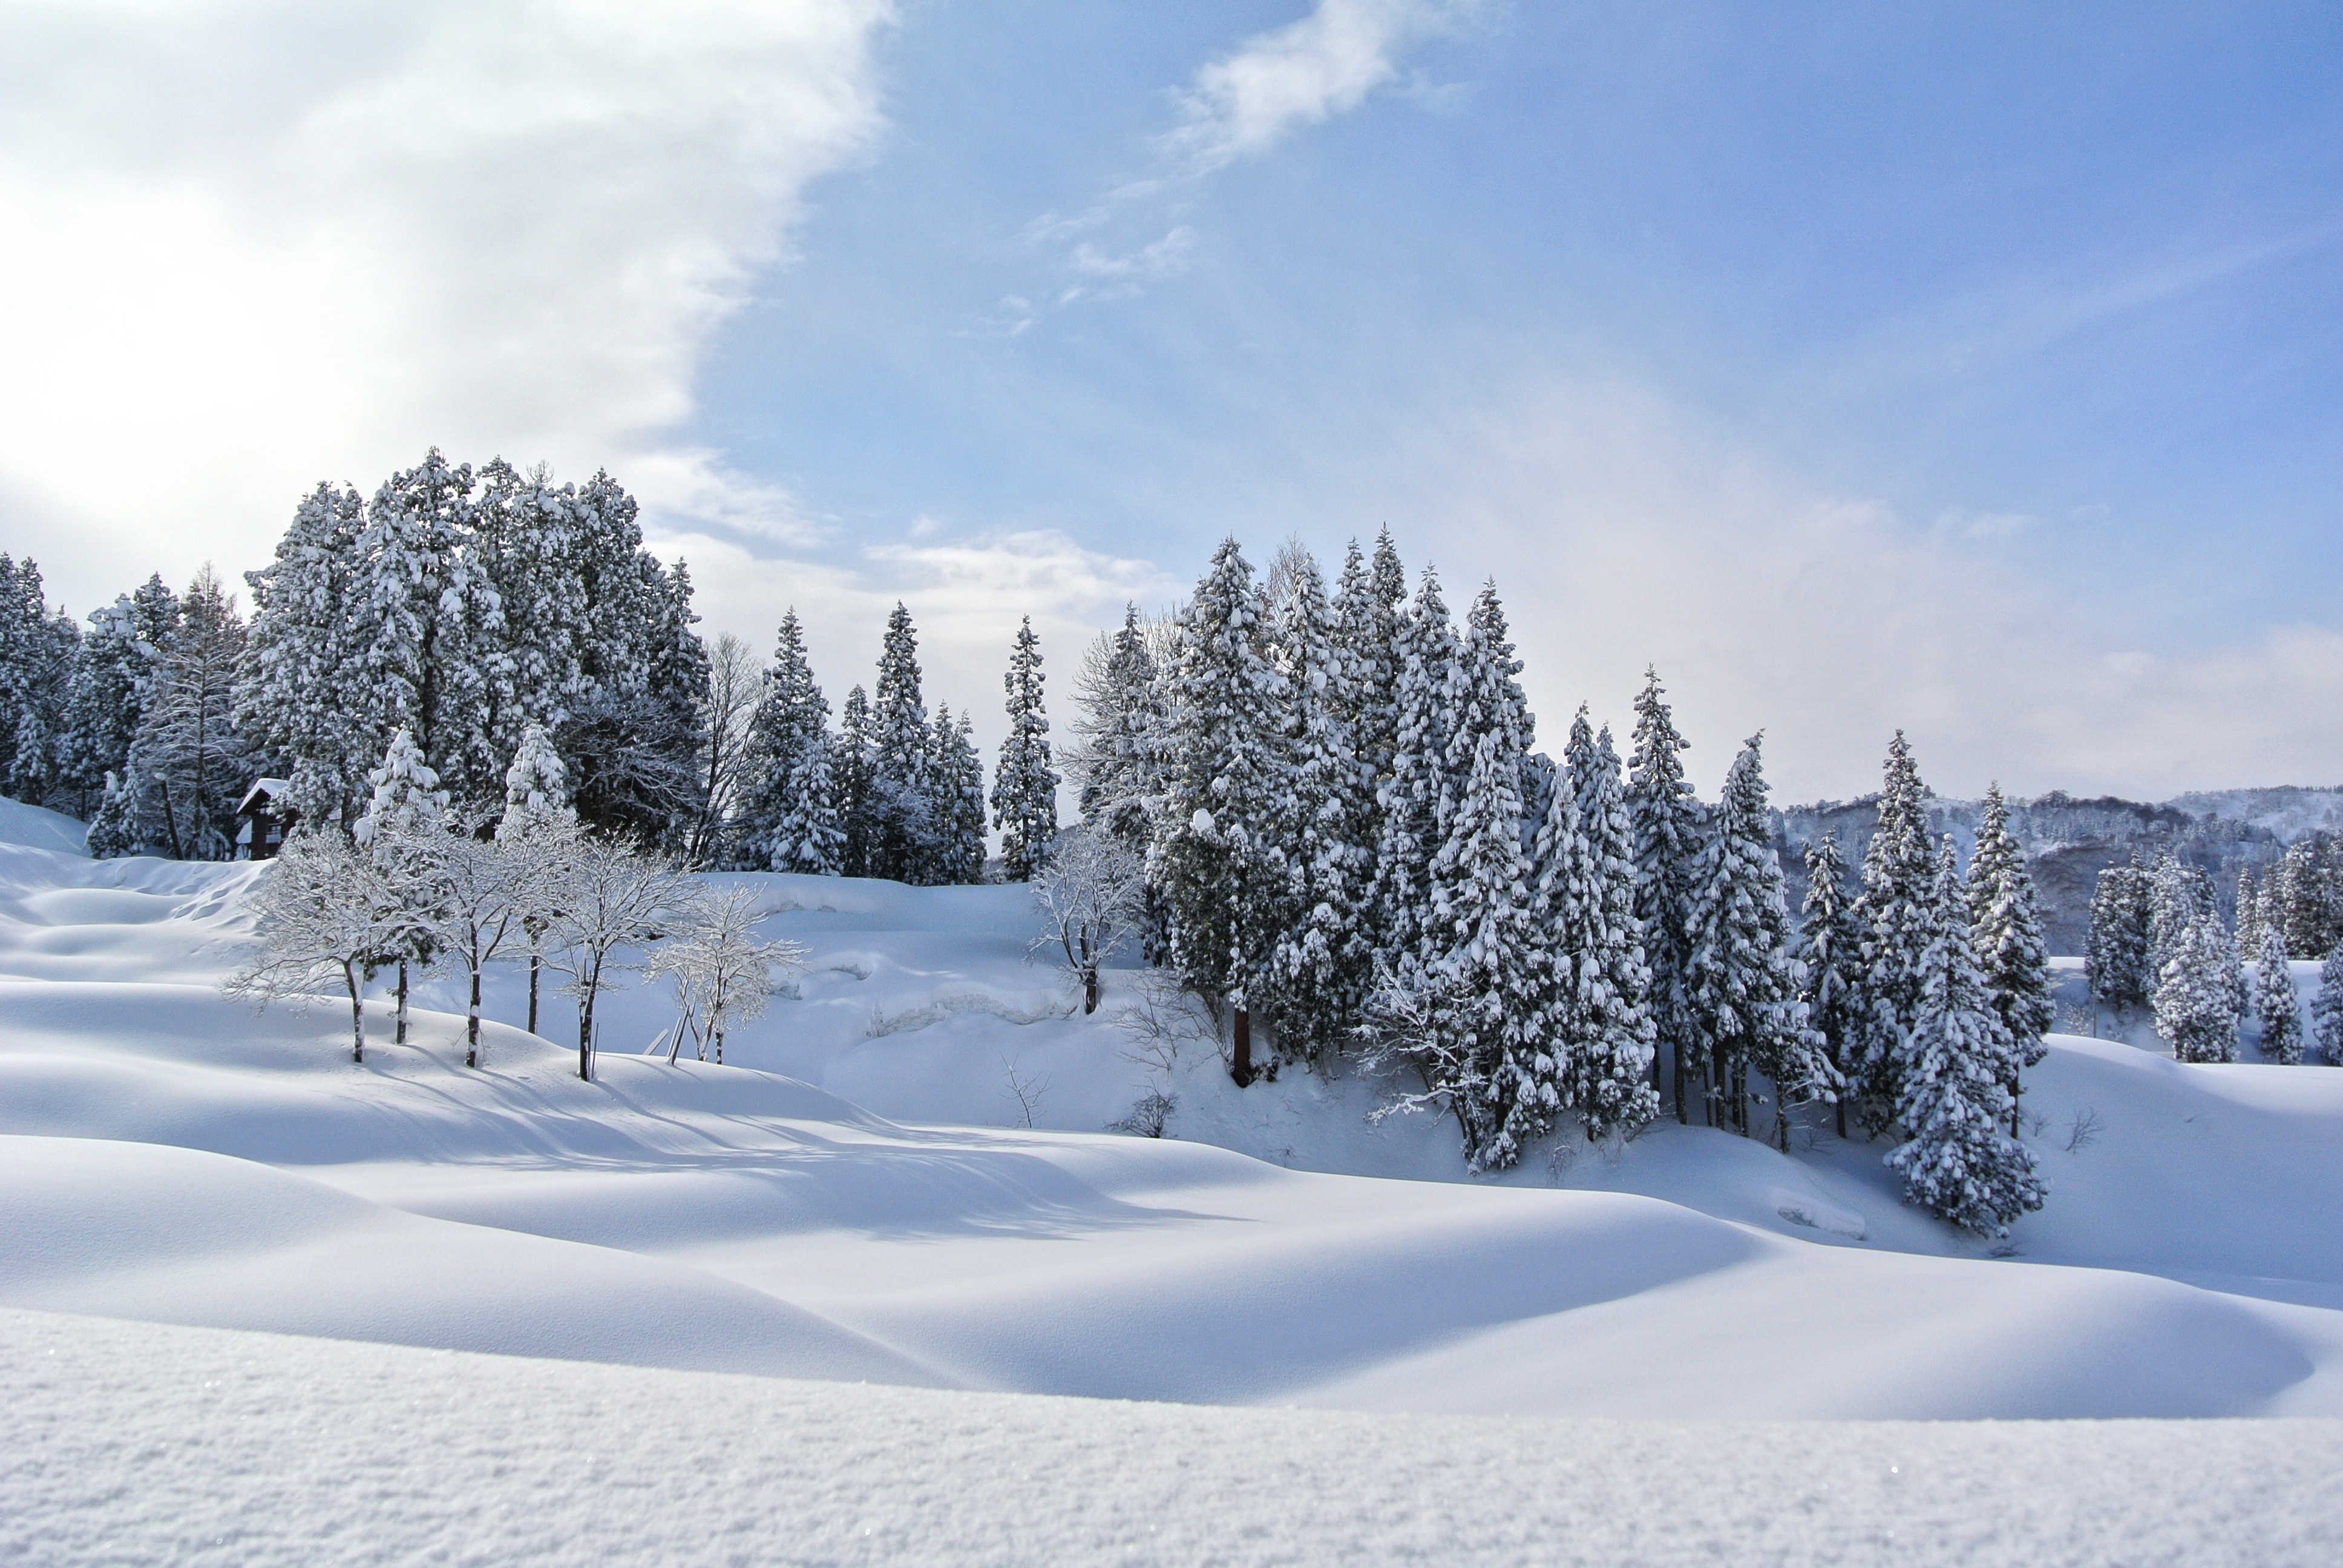
landscape, tree, mountain, snow, winter, white, ground, frost, mountain range, natural, evergreen, weather, season, north, footwear, day, piste, freezing